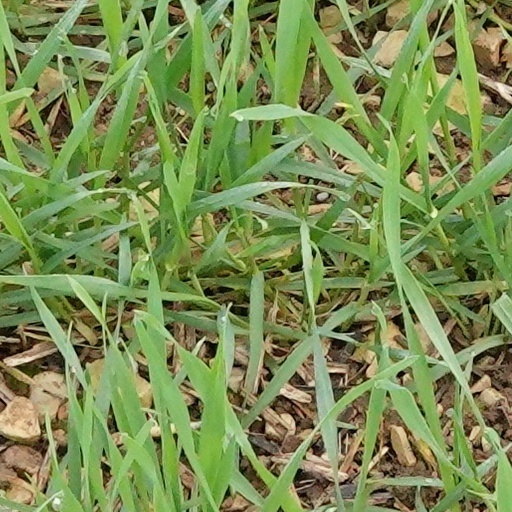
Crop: wheat